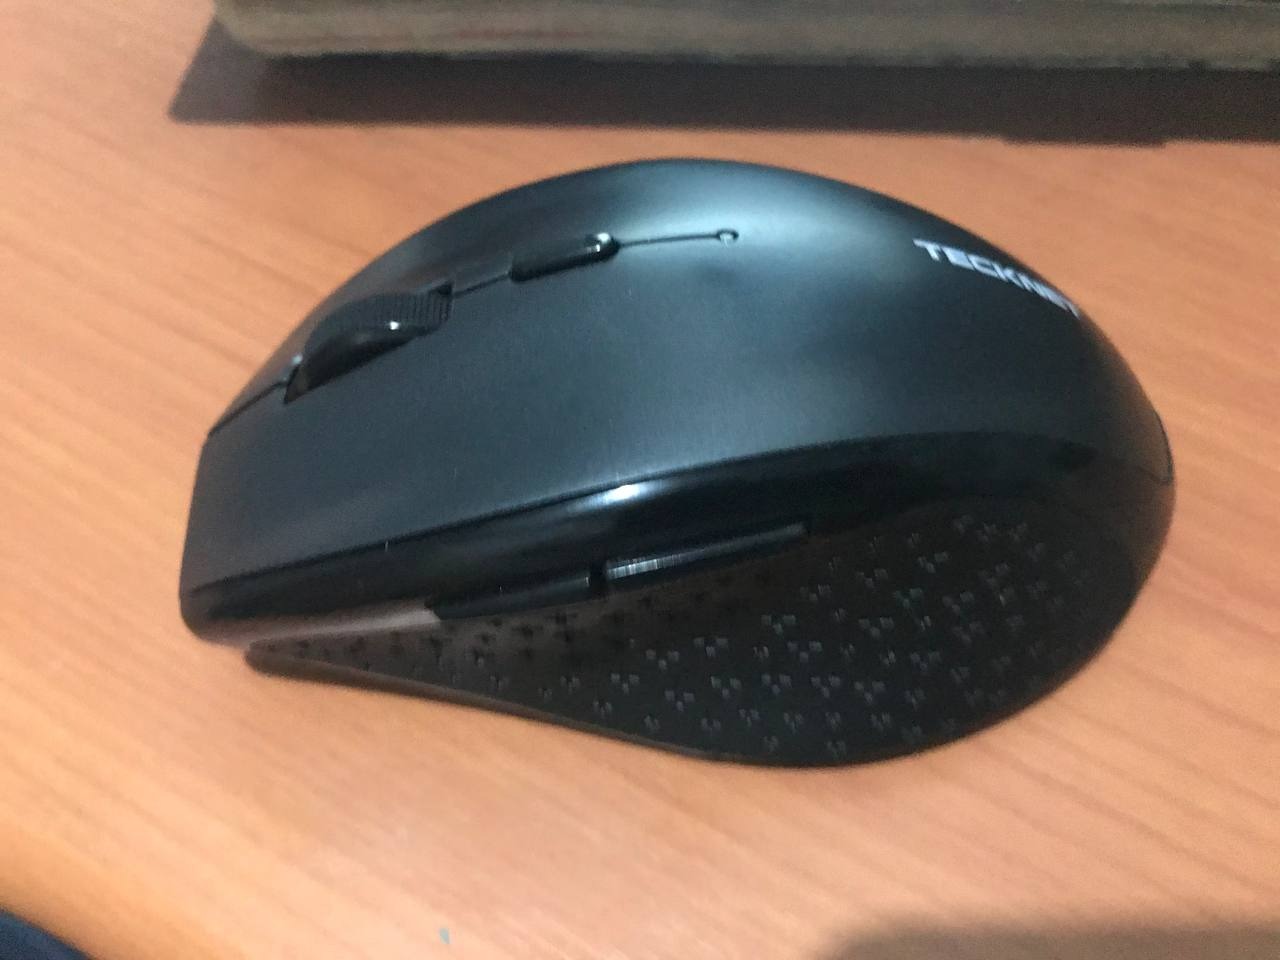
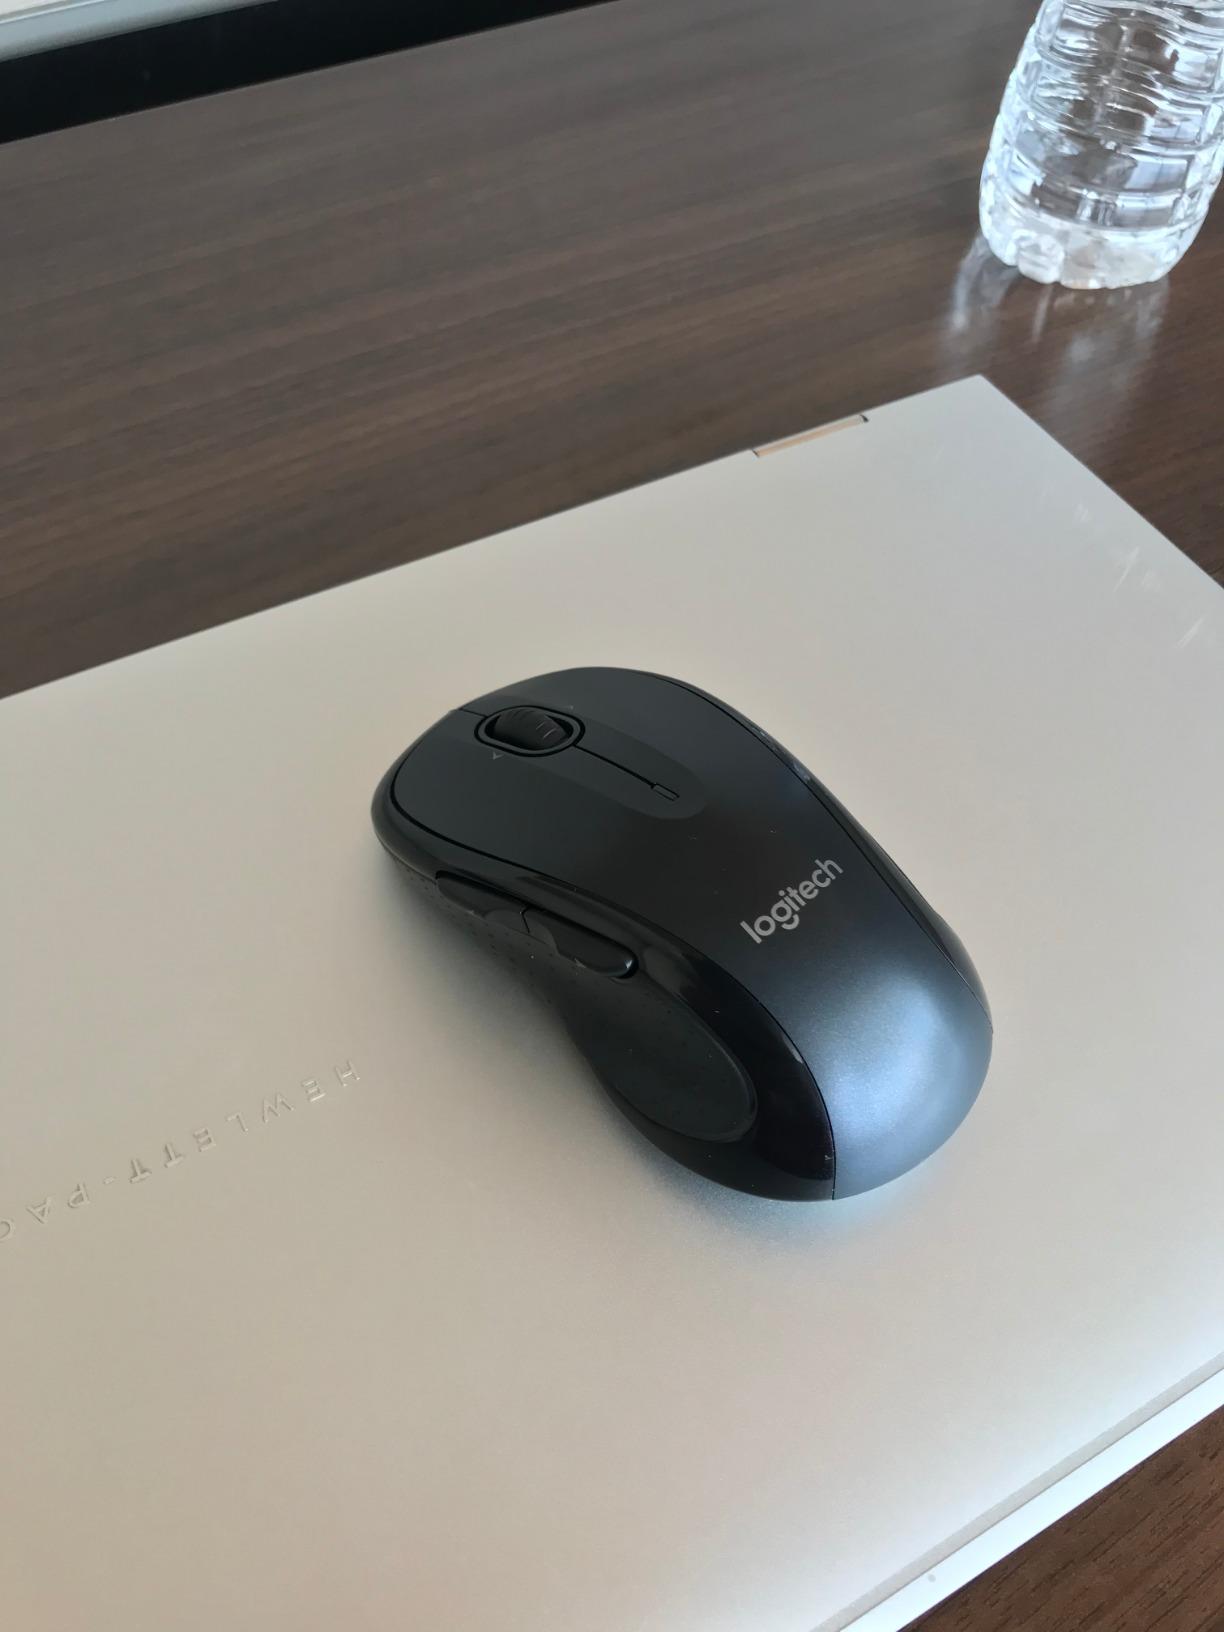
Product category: mouse
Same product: no